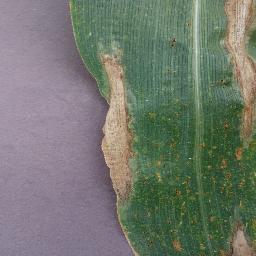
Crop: corn
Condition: (maize)_northern_blight